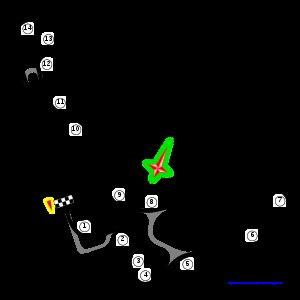
Les 6 Heures de Bogota est une course automobile d'une durée de 6 heures se déroulant sur le circuit automobile de Tocancipá, à Tocancipá, à 20 km de Bogota, en Colombie. Cette épreuve existe depuis 1986.